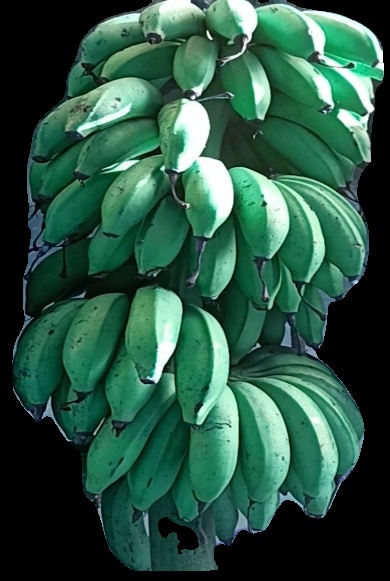
Variety: rasbale
Grade: grade2